Librería Porrúa

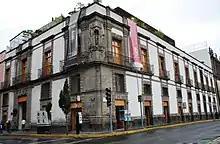
Original store in the historic center of Mexico City

Librería Porrúa Hermanos y Compañía S.A. de C.V. is a bookseller and publishing company in Mexico, and is one of the longest-established businesses operating in the Mexican book trade. The Porrúa name has been associated with books and publishing since the beginning of the 20th century, through its flagship Librería Porrúa bookstore in Mexico City and subsidiary stores throughout the country, and the company's renowned and extensive publishing business operating under the names and imprints of Librería Porrúa Hermanos and Editorial Porrúa.